Joseph T. Wilson

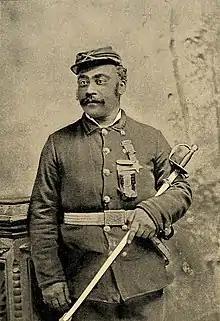
Wilson as depicted in "The Black Phalanx" (1888)

Joseph Thomas Wilson (September 25, 1891) was an American journalist, politician, and author. He served in several regiments, including the 54th Massachusetts Infantry Regiment, during the American Civil War. After the war's end, he was the publisher of several Reconstruction-era publications and a radical member of the Republican Party, active on a state level. Wilson was also a successful author; his 1888 "The Black Phalanx" sold well and has been described as the "most comprehensive study of African American military service" of the era.